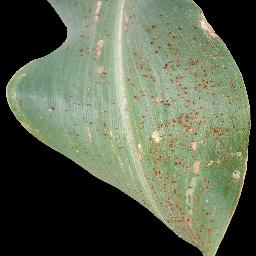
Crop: corn
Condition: (maize)_common_rust